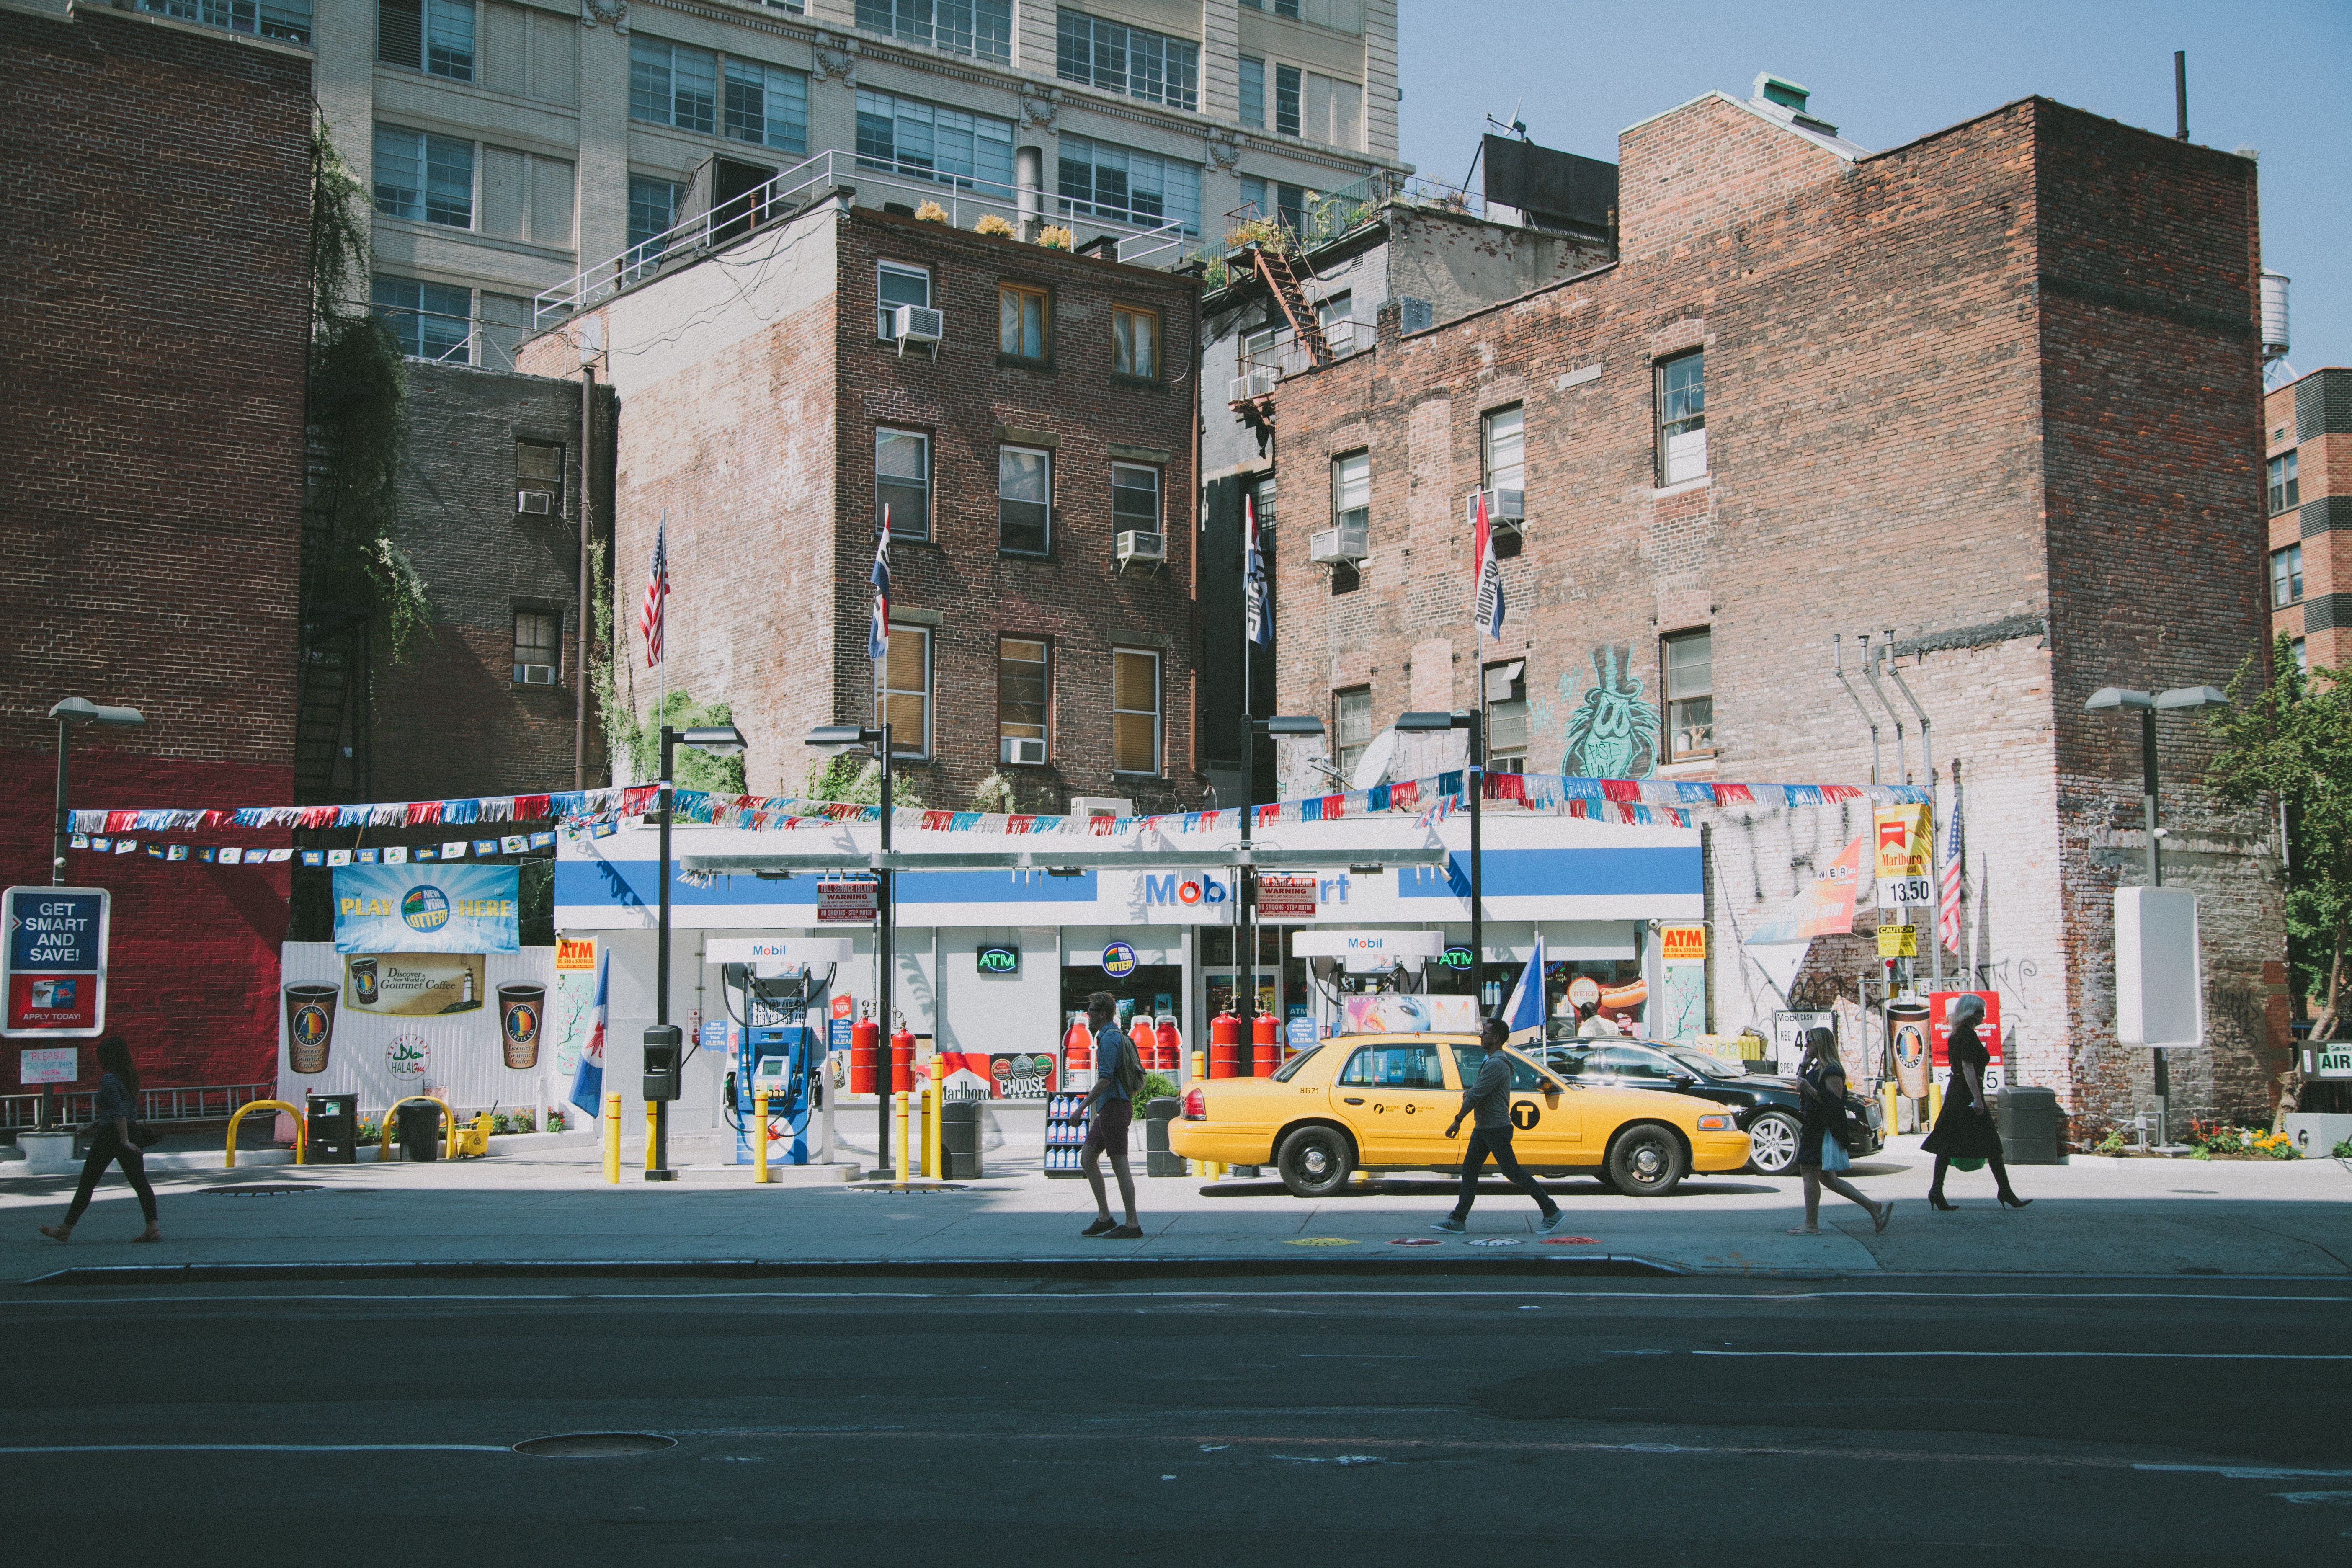
pedestrian, road, street, town, city, cityscape, downtown, transport, vehicle, lane, public transport, infrastructure, neighbourhood, urban area, human settlement